Chris Eskola

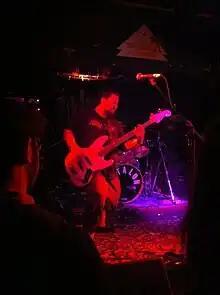
Chris Eskola performing with Matalon at the Middle East Upstairs in Cambridge, Massachusetts

Chris Eskola (born February 23, 1976) is musician from Boston, Massachusetts, locally known as a bassist who has performed with a number of hard rock, metal, punk, and experimental bands in the Boston area. Chris briefly attended Berklee in the late 1990s, and plays trombone in addition to the bass. He is currently the bassist for Matalon (with brothers Scott Matalon on guitar, and Craig Matalon on the drums) and Face of the Sun (with Brian Viglione of The Dresden Dolls, Ron Arra Jr. and Scott Matalon.)